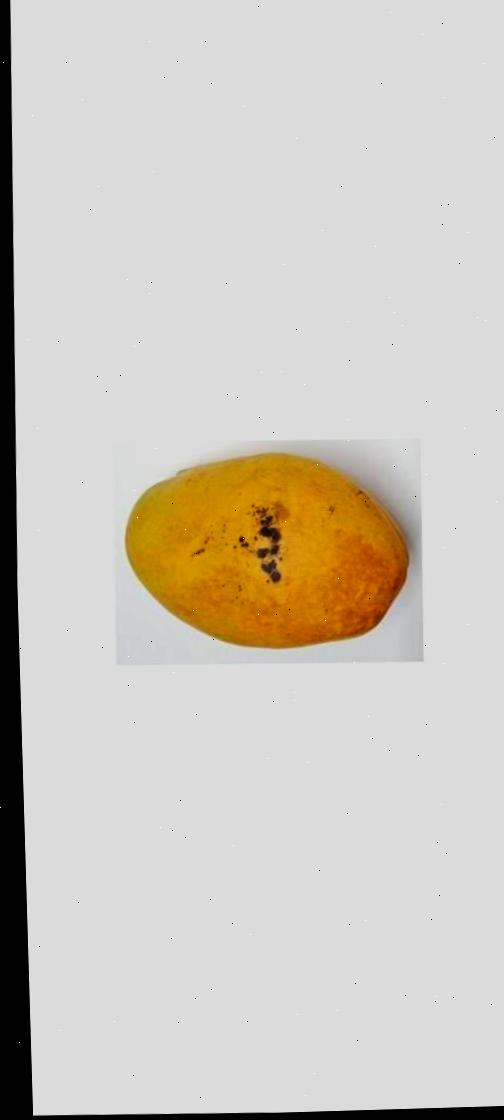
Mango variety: Bari-11